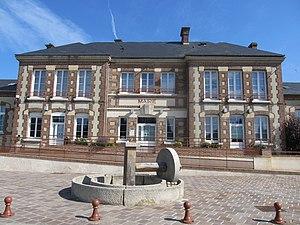
Mairie de Rai
Rai est une commune française, située dans le département de l'Orne en région Normandie, peuplée de 1 425 habitants.